Andean civilizations

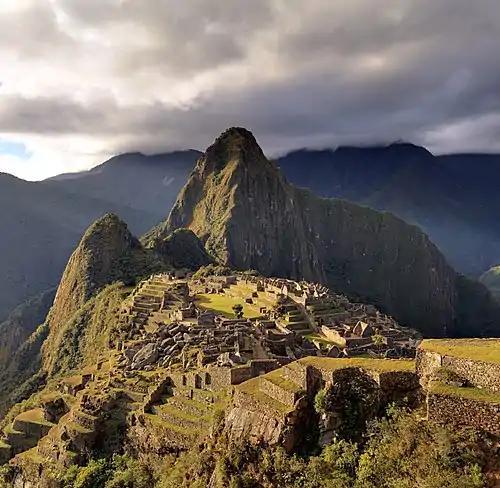
Machu Picchu, a mountainous settlement that was inhabited during the time of Tahuantinsuyu.

This was followed by the Ceramic Period. Various complex societies developed at this time, such as Chavín culture, lasting from 900 BCE to 200 BCE, Paracas culture, lasting from 800 BCE to 200 BCE, its successor Nazca culture, lasting from 200 BCE to 800 CE, the Moche civilisation, lasting from 100 to 700, Wari and Tiwanaku Empires, with both lasting from 600 to 1000, and Chimor, lasting from 900 to 1470.